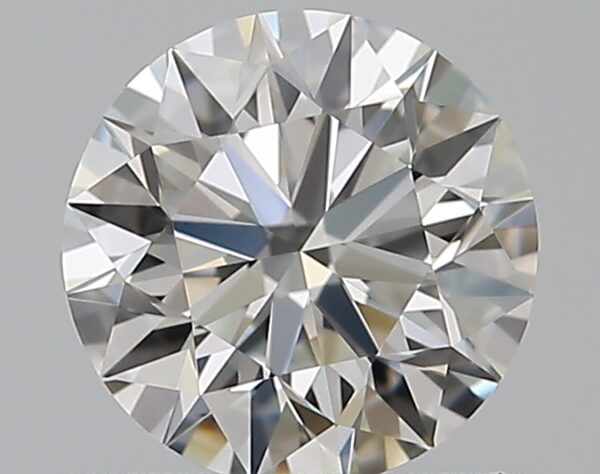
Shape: round
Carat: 0.55
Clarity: VVS2
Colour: H
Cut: EX
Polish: EX
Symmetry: EX
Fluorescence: F
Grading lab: GIA
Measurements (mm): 5.23 x 5.26 x 3.28